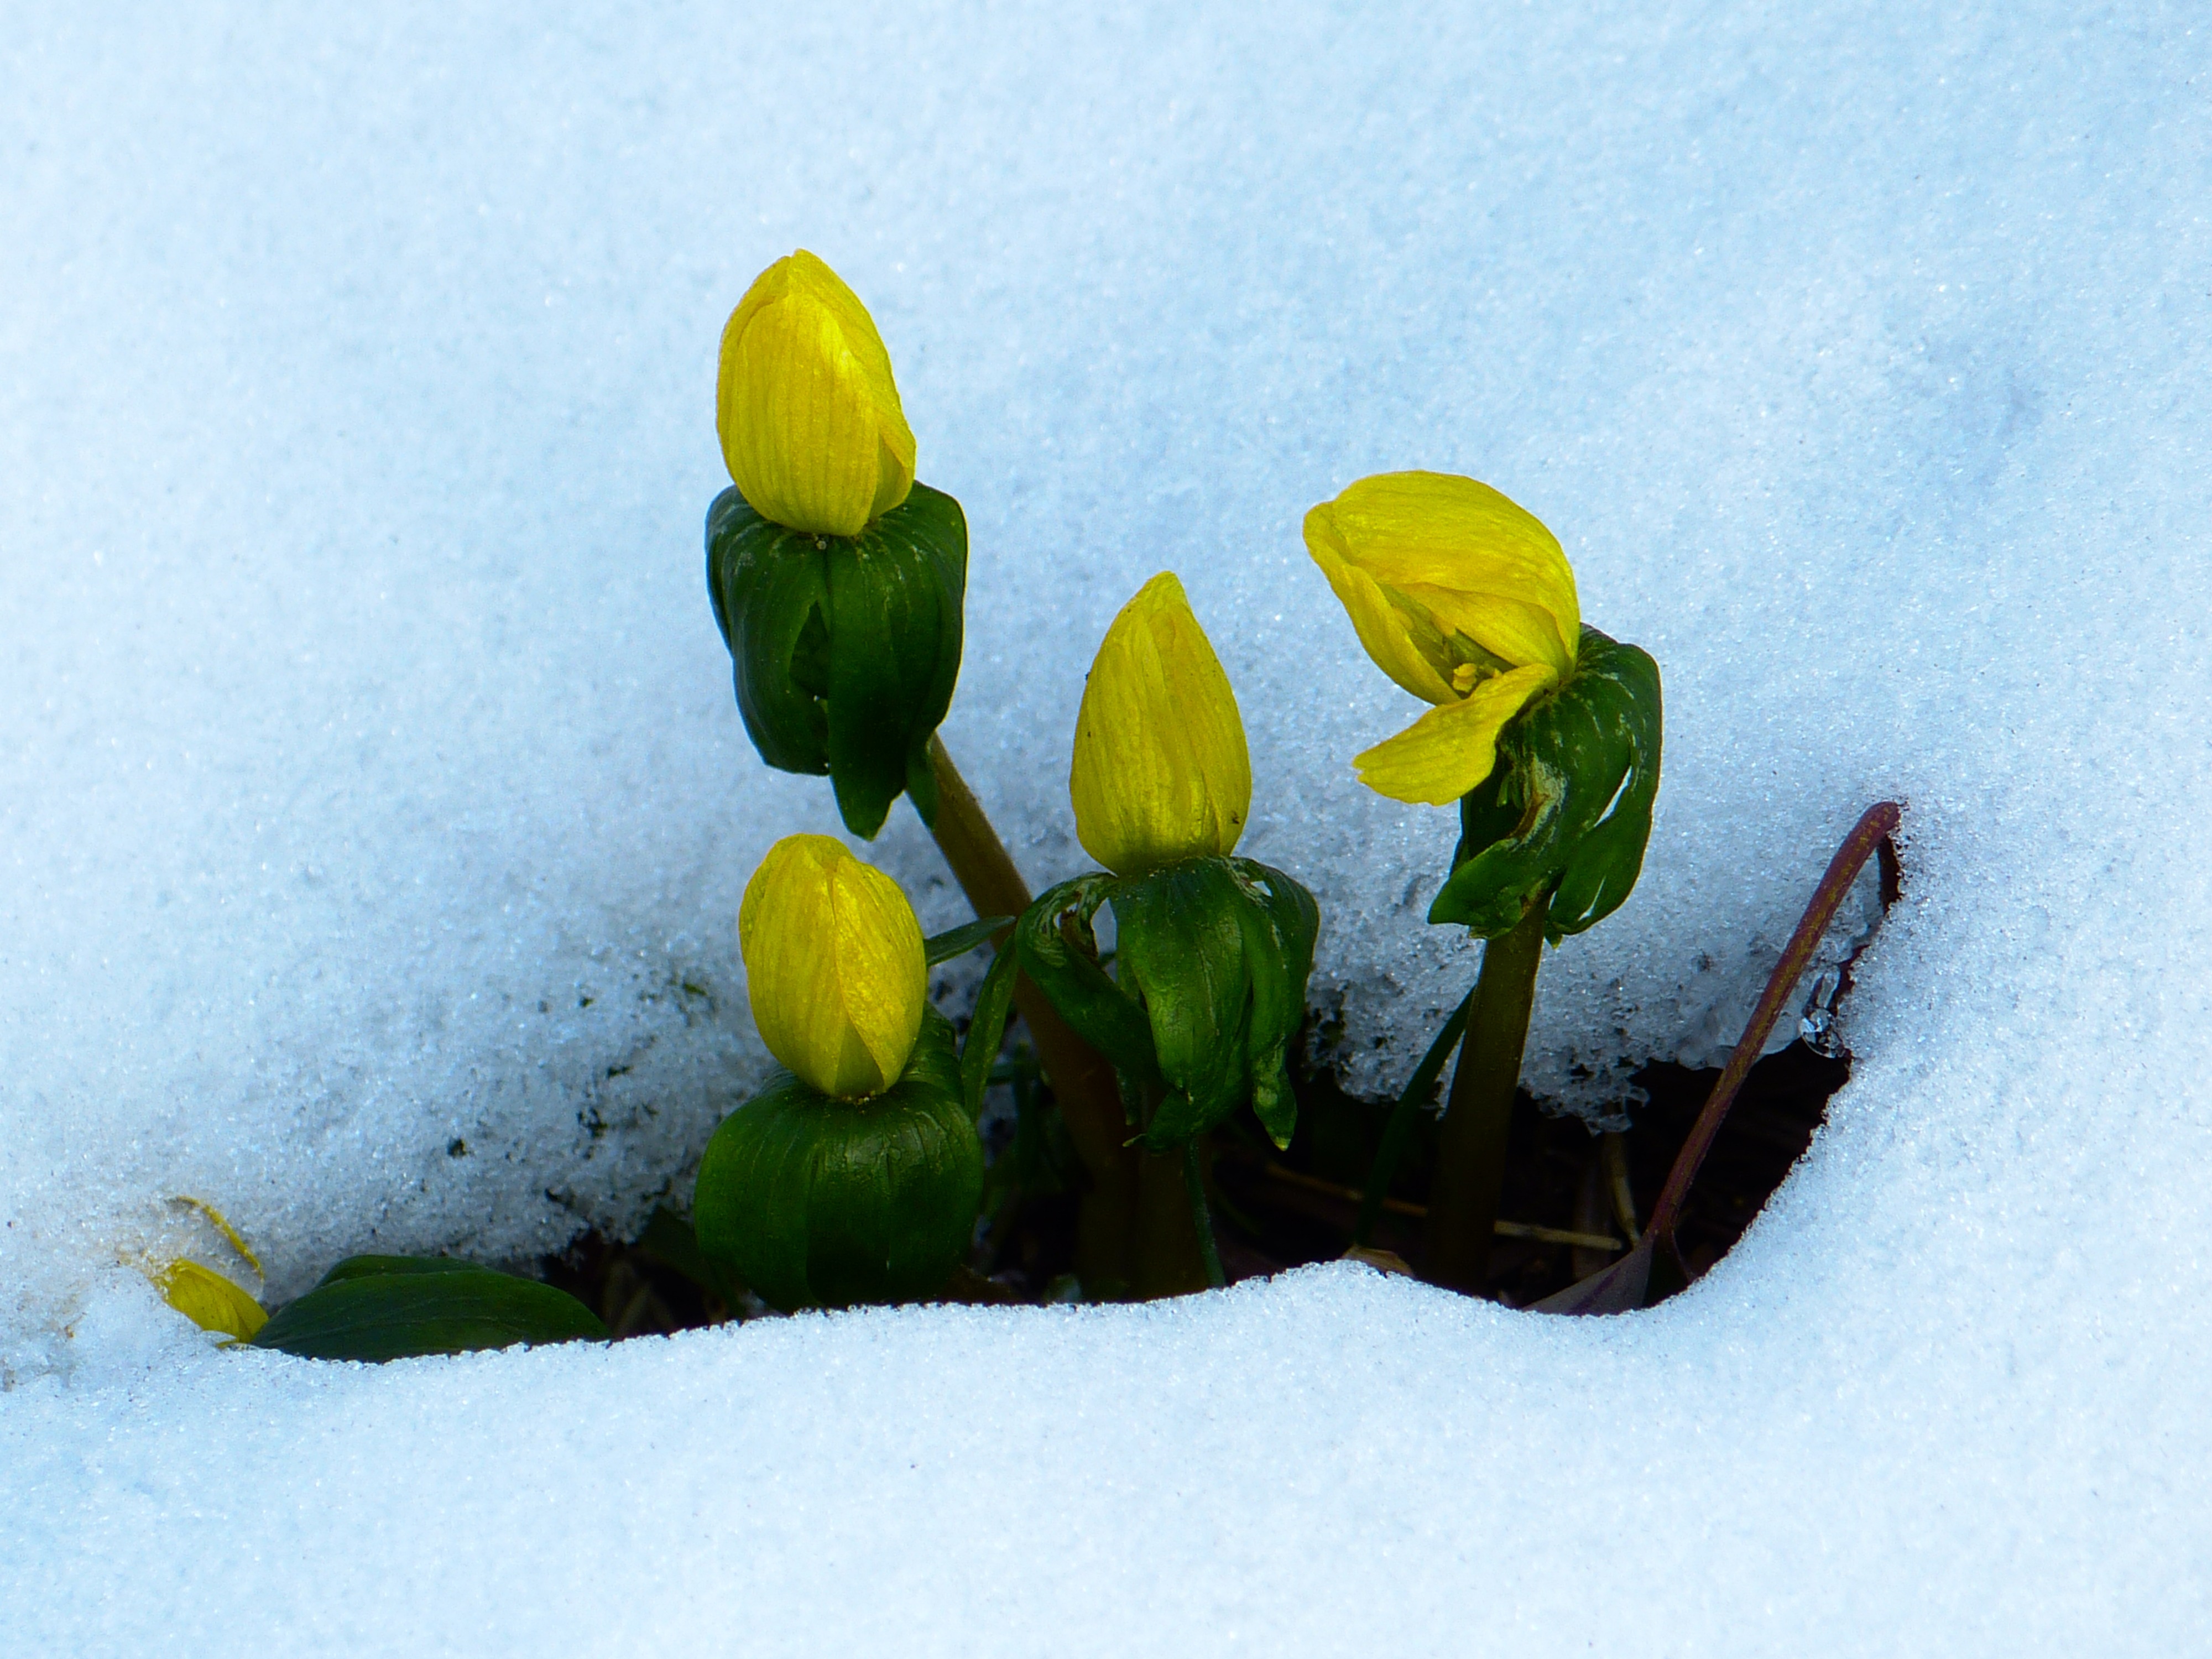
nature, blossom, snow, plant, white, leaf, flower, petal, bloom, green, botany, yellow, flora, close up, early bloomer, macro photography, flowering plant, plant stem, land plant, winterling, eranthis hyemalis, hahnenhussgewaechs